Giuliano Kremmerz

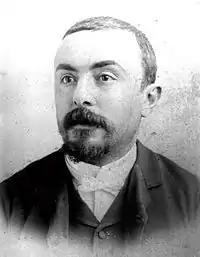
Giuliano Kremmerz

Giuliano M. Kremmerz (1861–1930), born Ciro Formisano, was an Italian alchemist working within the tradition of Hermeticism.